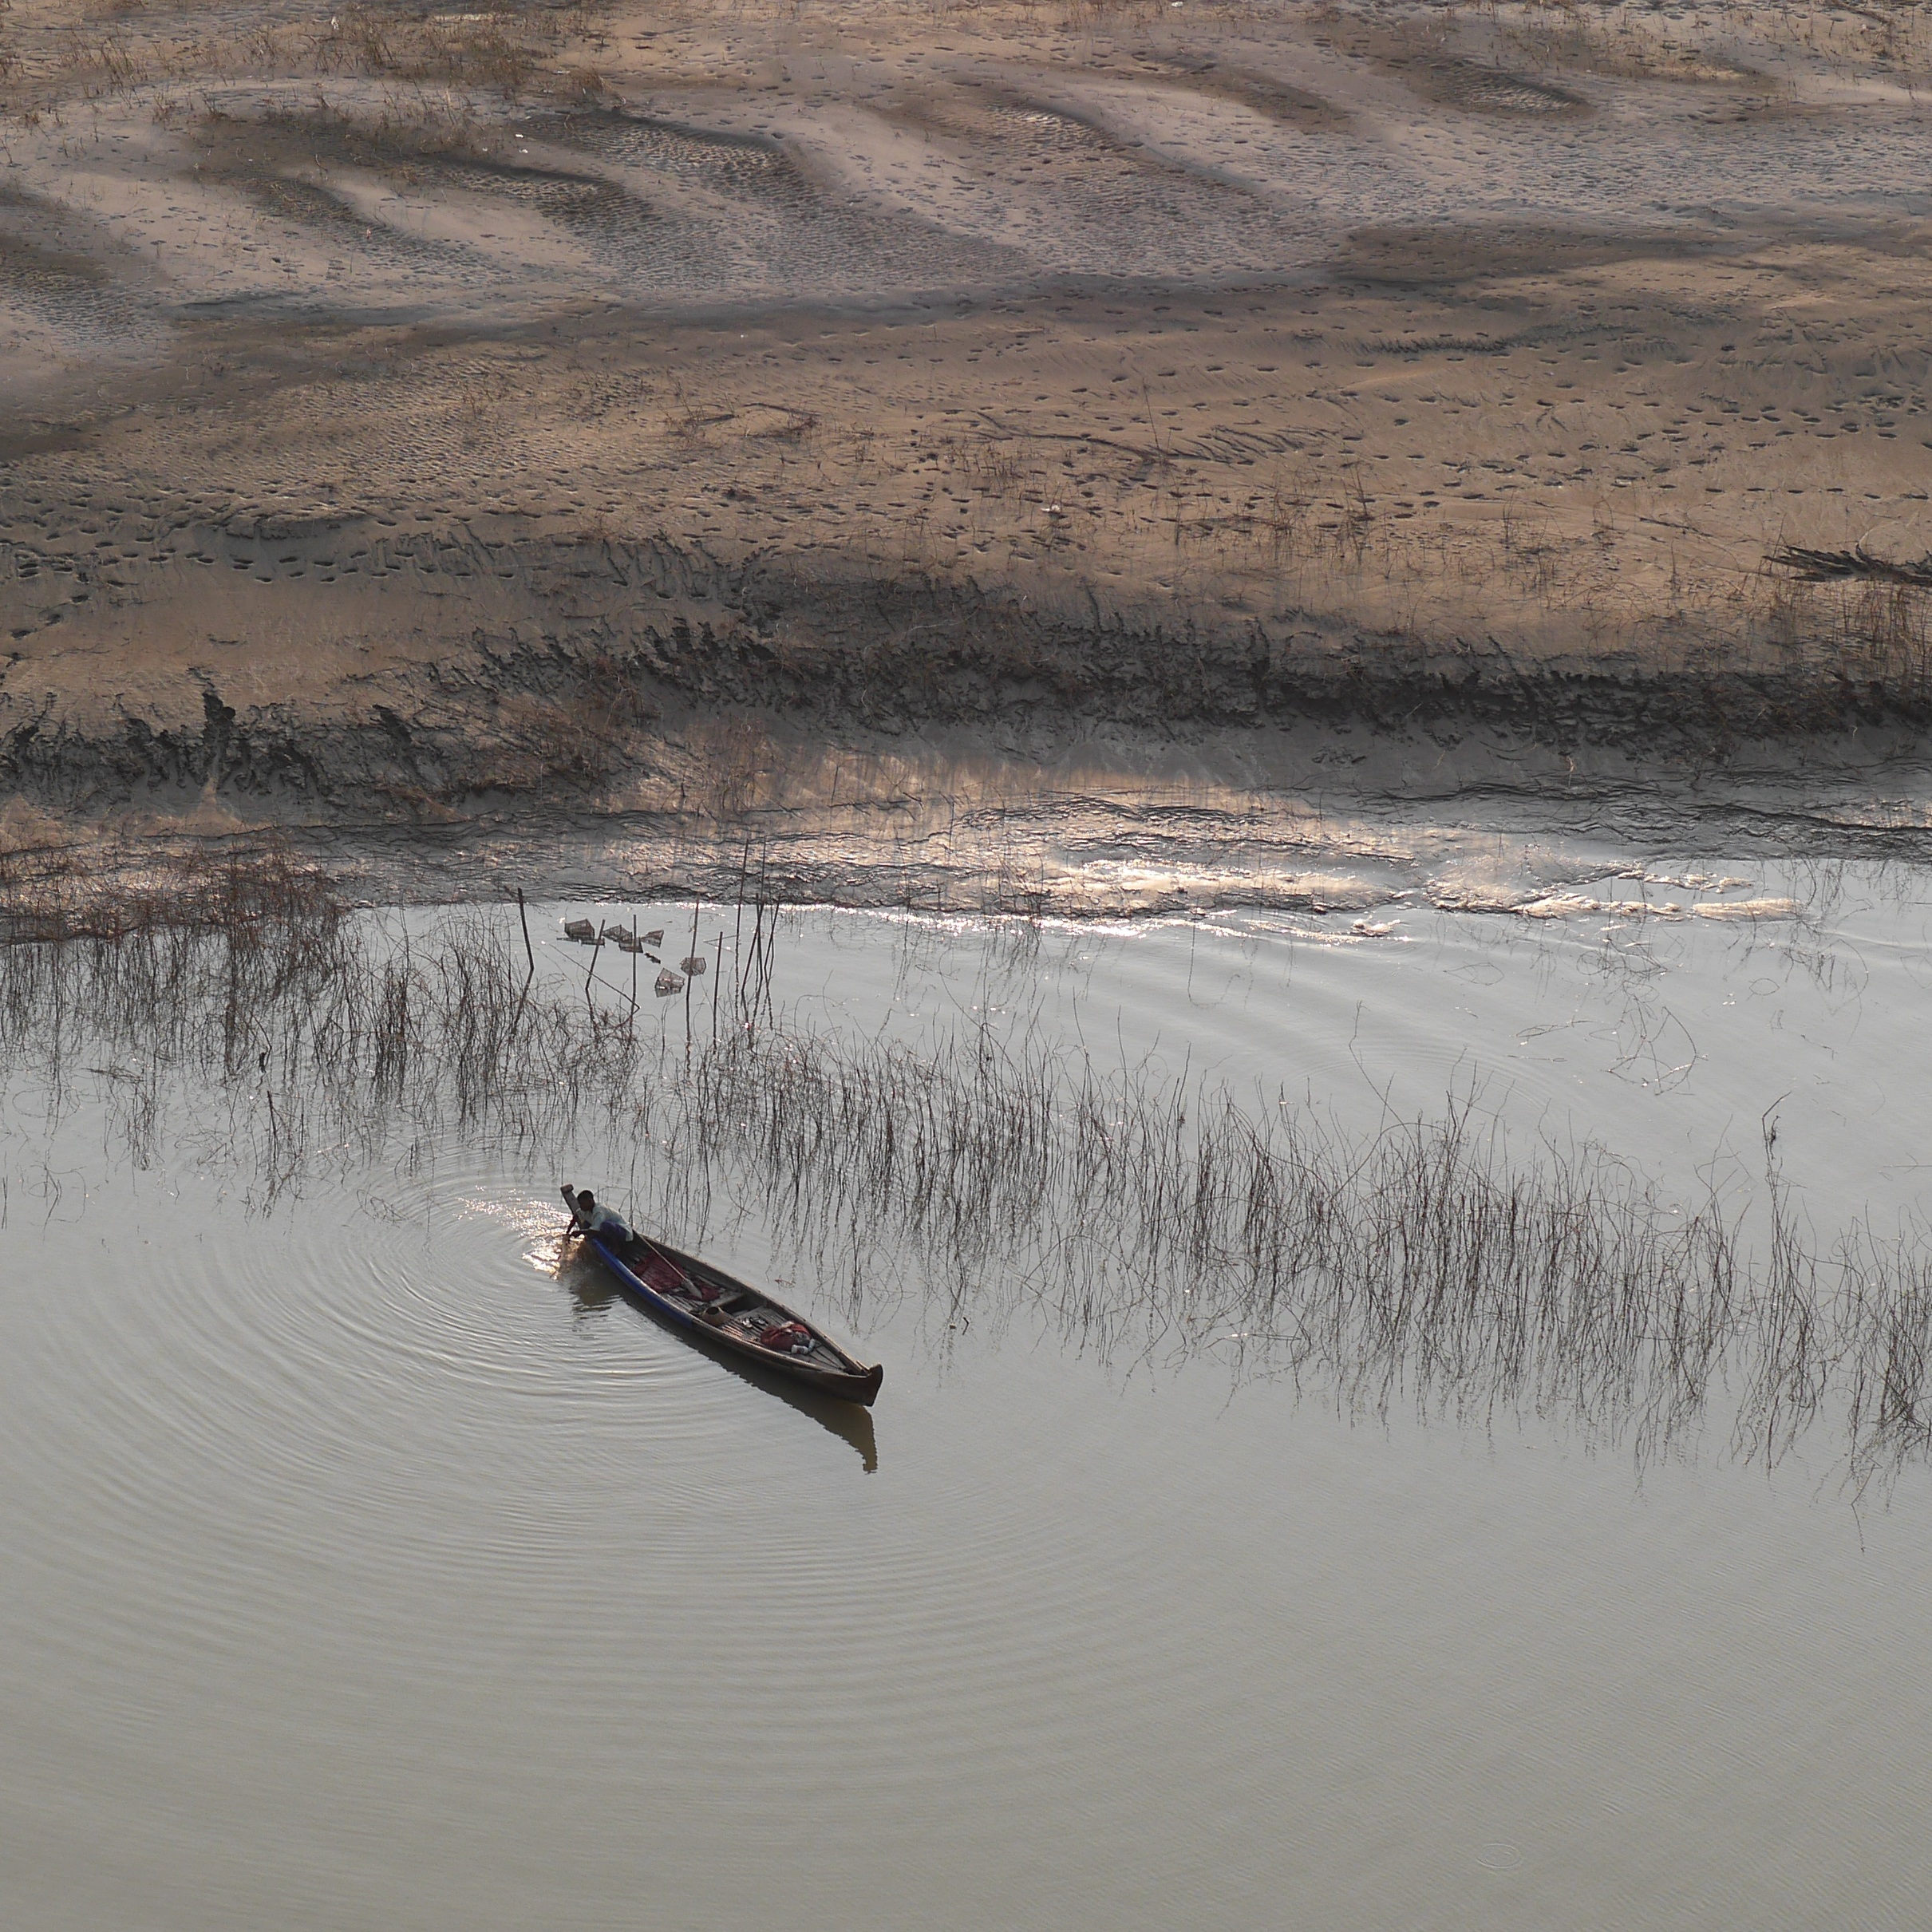
beach, landscape, sea, water, sand, marsh, bird, boat, shore, wave, lake, river, boot, reflection, vehicle, fishing boat, sandy, dunes, relaxation, wetland, habitat, loch, silent, idyll, myanmar, burma, fischer, mudflat, natural environment